Glass House

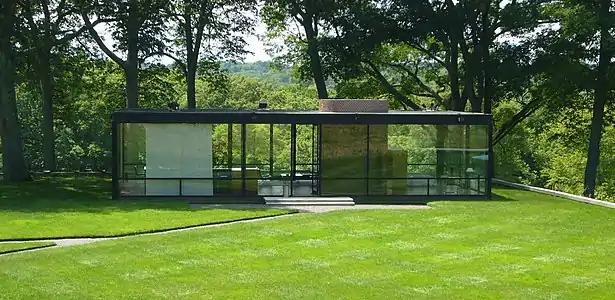

The Glass House (or Johnson house) is a historic house museum on Ponus Ridge Road in New Canaan, Connecticut, built in 1948–49. It was designed by architect Philip Johnson as his own residence. "The New York Times" has called the Glass House his "signature work".